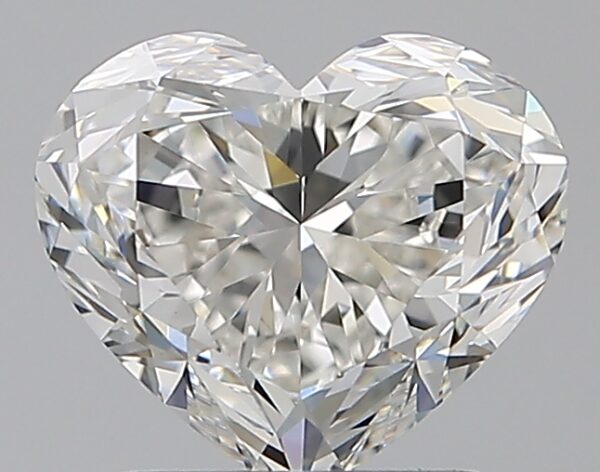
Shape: heart
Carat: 1.5
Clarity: VVS1
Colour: H
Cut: EX
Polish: EX
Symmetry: EX
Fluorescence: N
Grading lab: GIA
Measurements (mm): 6.66 x 7.7 x 4.58